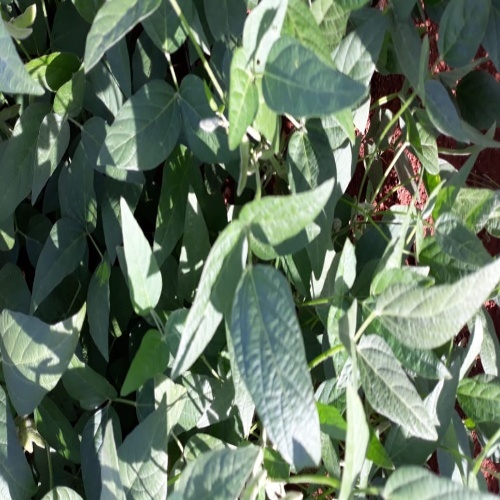
Label: Healthy